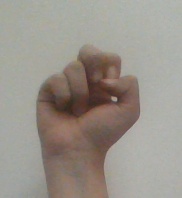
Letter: gaaf